Pripyat amusement park

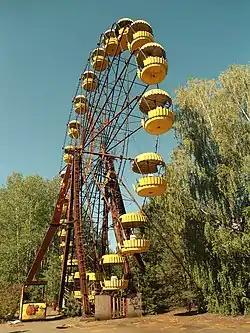
The ferris wheel in August 2016

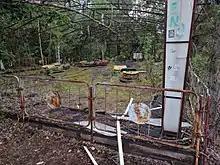
The bumper cars in 2016

The Pripyat amusement park is an abandoned amusement park located in Pripyat, Ukraine. It was to have its grand opening on 1 May 1986, in time for the May Day celebrations, but these plans were cancelled on 26 April, when the Chernobyl disaster occurred a few kilometers away. Several sources report that the park was opened for a short time on 27 April before the announcement to evacuate the city was made. These reports claim that the park was hurriedly opened to distract Pripyat residents from the unfolding disaster nearby. However, these claims remain largely unsubstantiated and unsupported. Pripyat residents have not been able to recall for sure if the park was opened following the disaster, but considering the lack of panic at the time of the disaster and subsequent evacuation, there would seem to be no need to distract people. In any case, the park—and its ferris wheel in particular—have become a symbol of the Chernobyl disaster.